Almohad architecture

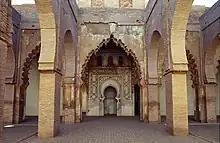

Compared to the earlier Almoravid period and the Taifas or Caliphal period in al-Andalus, early Almohad architecture was much more restrained in its ornamentation, focusing its attention on overall architectural forms and proportions, rather than on detailed surface decoration. Earlier motifs were refined and were given a grander scale. While surface ornament still remained important, architects strove for a balance between decorated surfaces and empty spaces, allowing the interaction of light and shadows across carved surfaces to play a role.